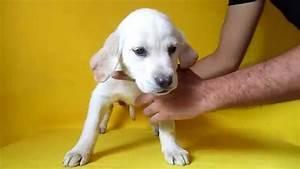
dog